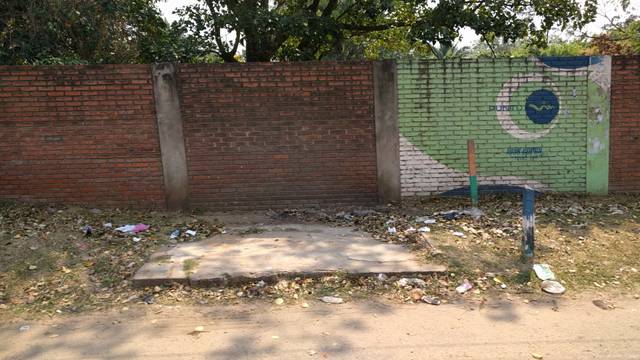
Region: Bolivia
Coordinates: -17.87, -63.275